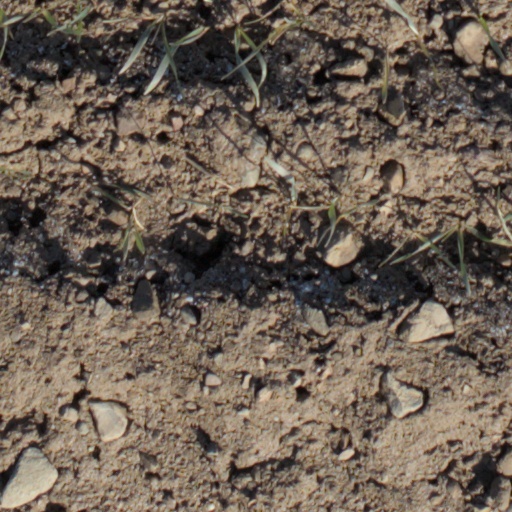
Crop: wheat